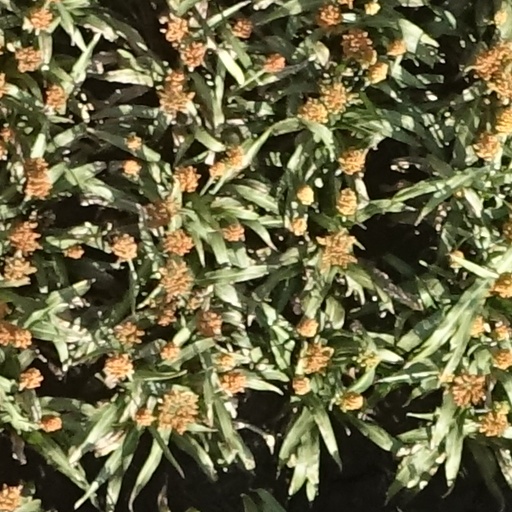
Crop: sorghum